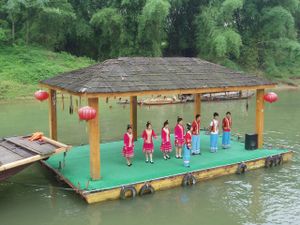
Zhuang
Zhuang i Guilin
Zhuang er navnet på et taifolk som hovedsageligt er bosat i Den autonome region Guangxi Zhuang i den sydlige del af Folkerepublikken Kina, og et af landets offentlig anerkendte nationale minoritetsfolk. Med over 16 millioner mennesker er de det næst folkerigeste folk i Kina efter hankineserne, og dermed landets største minoritetsfolk. Deres sprog kaldes også zhuang.